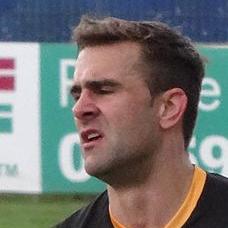
Age: 30